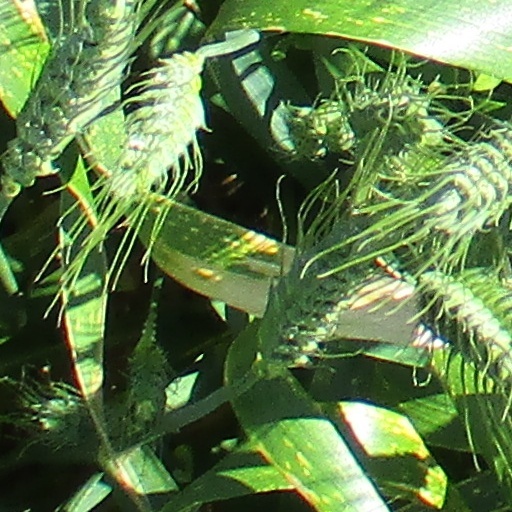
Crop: wheat